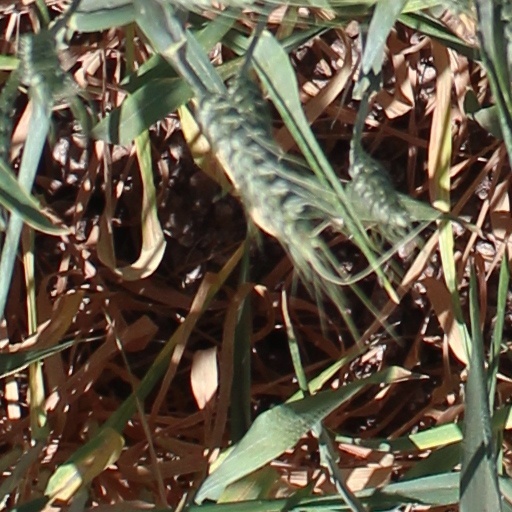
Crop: wheat